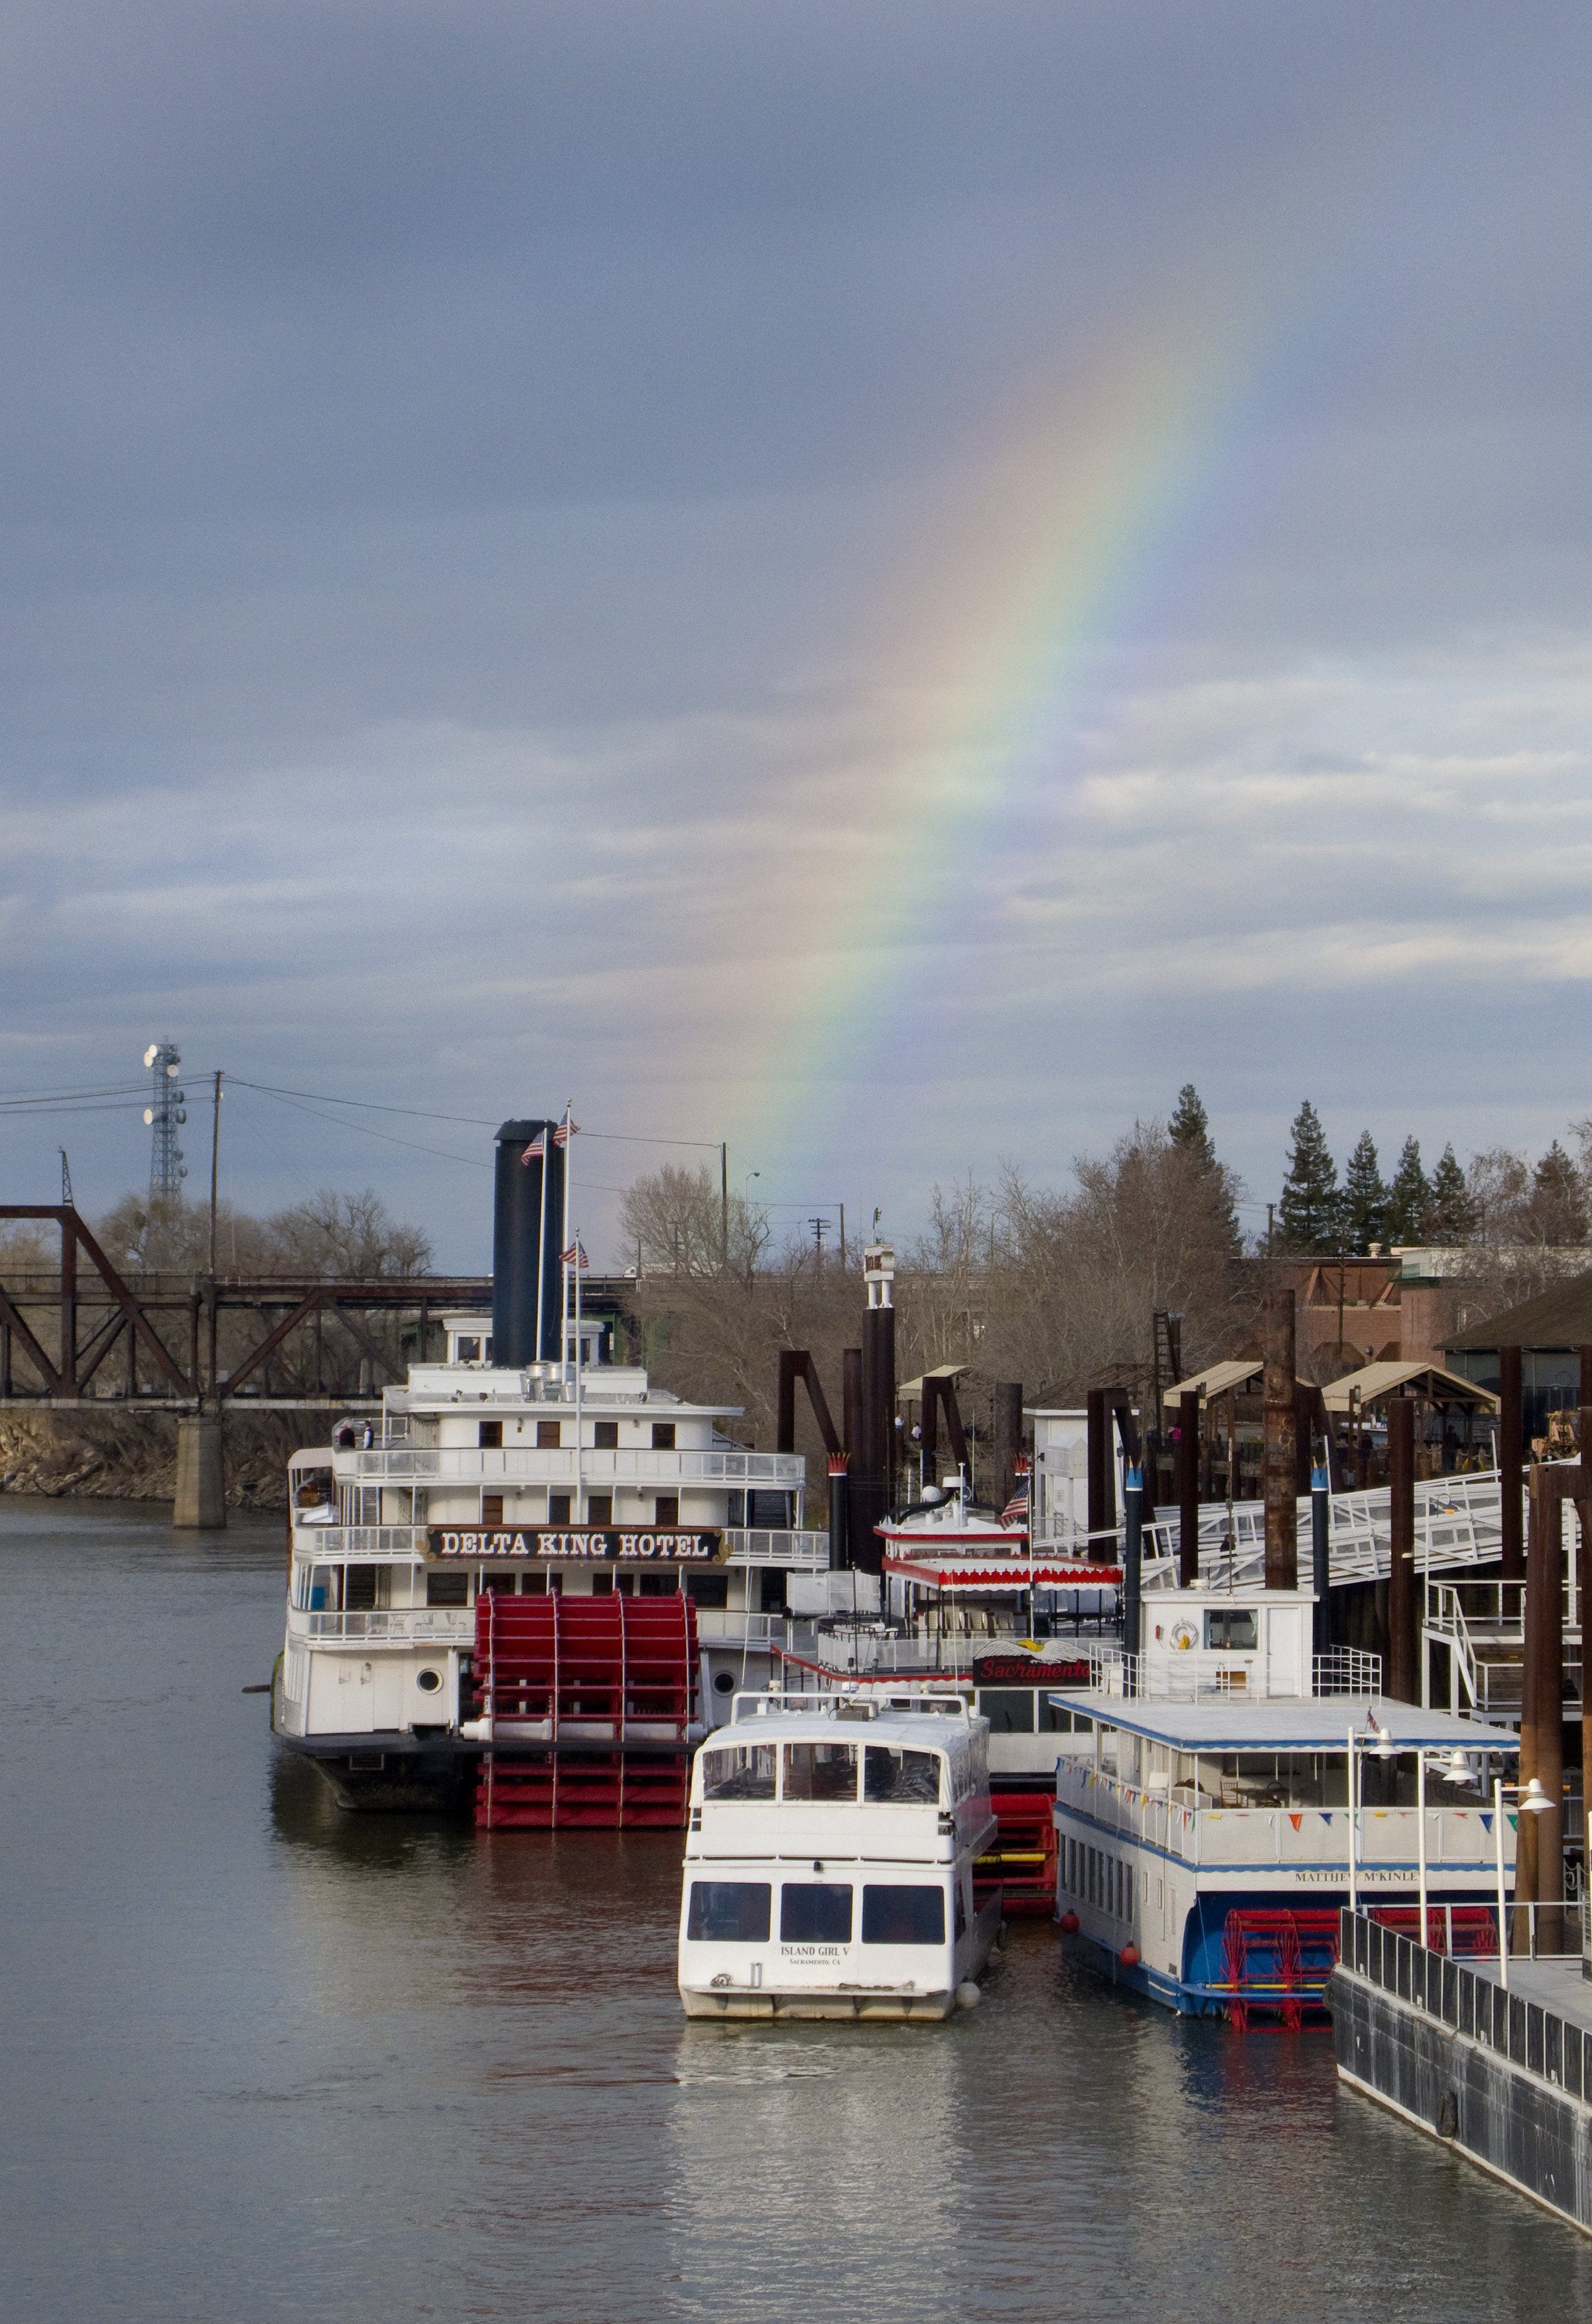
sea, water, dock, boat, river, canal, cityscape, reflection, vehicle, harbor, waterway, body of water, ferry, rainbow, channel, watercraft, sacramento, sacramentoriver, riverking, passenger ship